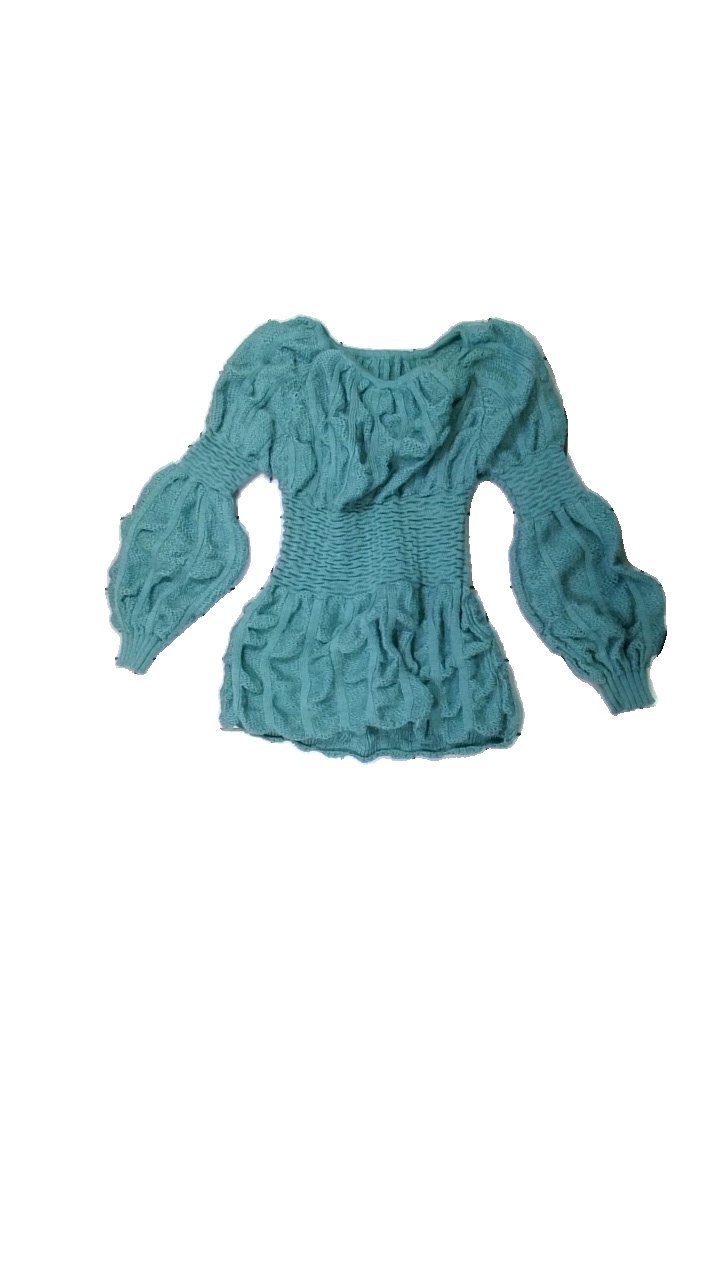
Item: Sweater (Ladies)
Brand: Missing
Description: Knitted top esentuated waist
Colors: Blue
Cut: None
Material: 100% Polyester
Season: All
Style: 80s
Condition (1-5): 4
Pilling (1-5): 4
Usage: Reuse
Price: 150-250